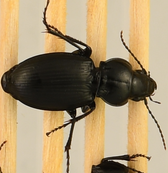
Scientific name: Cyclotrachelus torvus
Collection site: Northern Great Plains Research Laboratory NEON (NOGP), plot NOGP_012